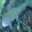
Label: trout